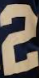
Number: 2